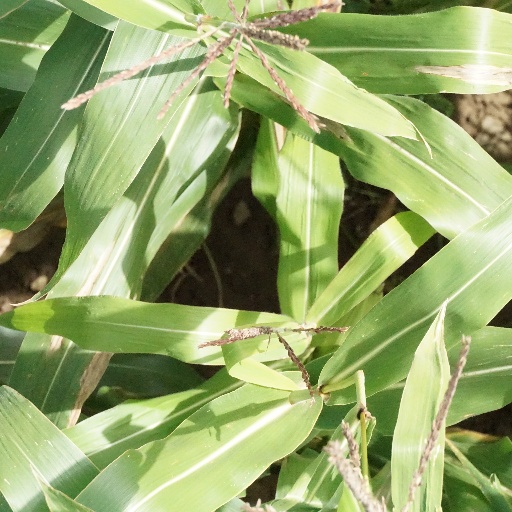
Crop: maize; corn